2017 Hungarian presidential election

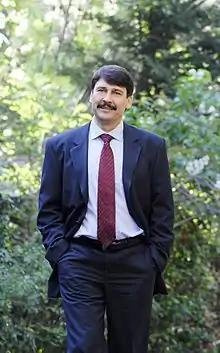
János Áder in April 2012

In contrast to Schmitt, who during his presidency of almost two years did not send any bill which had been voted on by the National Assembly back for consideration by the legislature, nor submit any to the Constitutional Court for judicial review, János Áder proved to be a counterweight to the Orbán government on a number of important issues. For instance, he sent the proposed voter-registration plan to the Constitutional Court for preliminary legal review in December 2012. A month later the court ruled that the law curtailed voting rights to an unjustifiable degree, because the requirement for voters to register before going to the polls applied to every voter. Following that, the cabinet withdrew the election procedures bill. In May 2015, Áder refused to sign the new land law which was intended to pass the right of management of national parks to the National Land Fund Managing Organization (NFA). Áder also used his veto power in March 2016 on the controversial bill which would have declared public funds allocated to the foundations of the Hungarian National Bank (MNB) as "private funds".